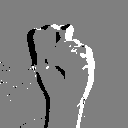
ASL letter: n